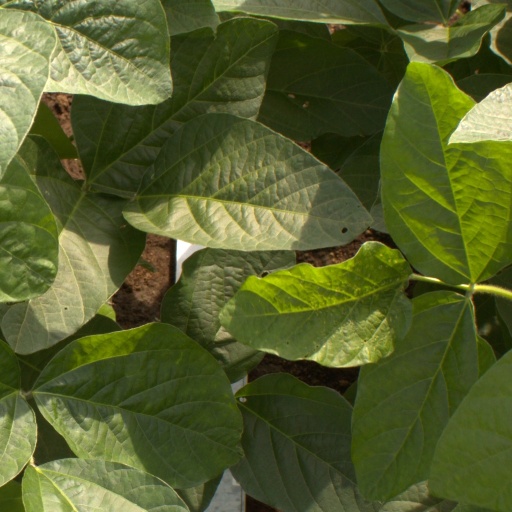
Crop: soybean